Green Bay, Wisconsin

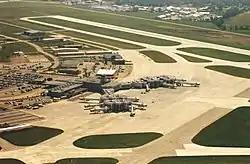
Green Bay–Austin Straubel International Airport

Green Bay is governed by a mayor and a city council. The mayor is elected in a citywide vote. The city council consists of 12 members each elected from districts.